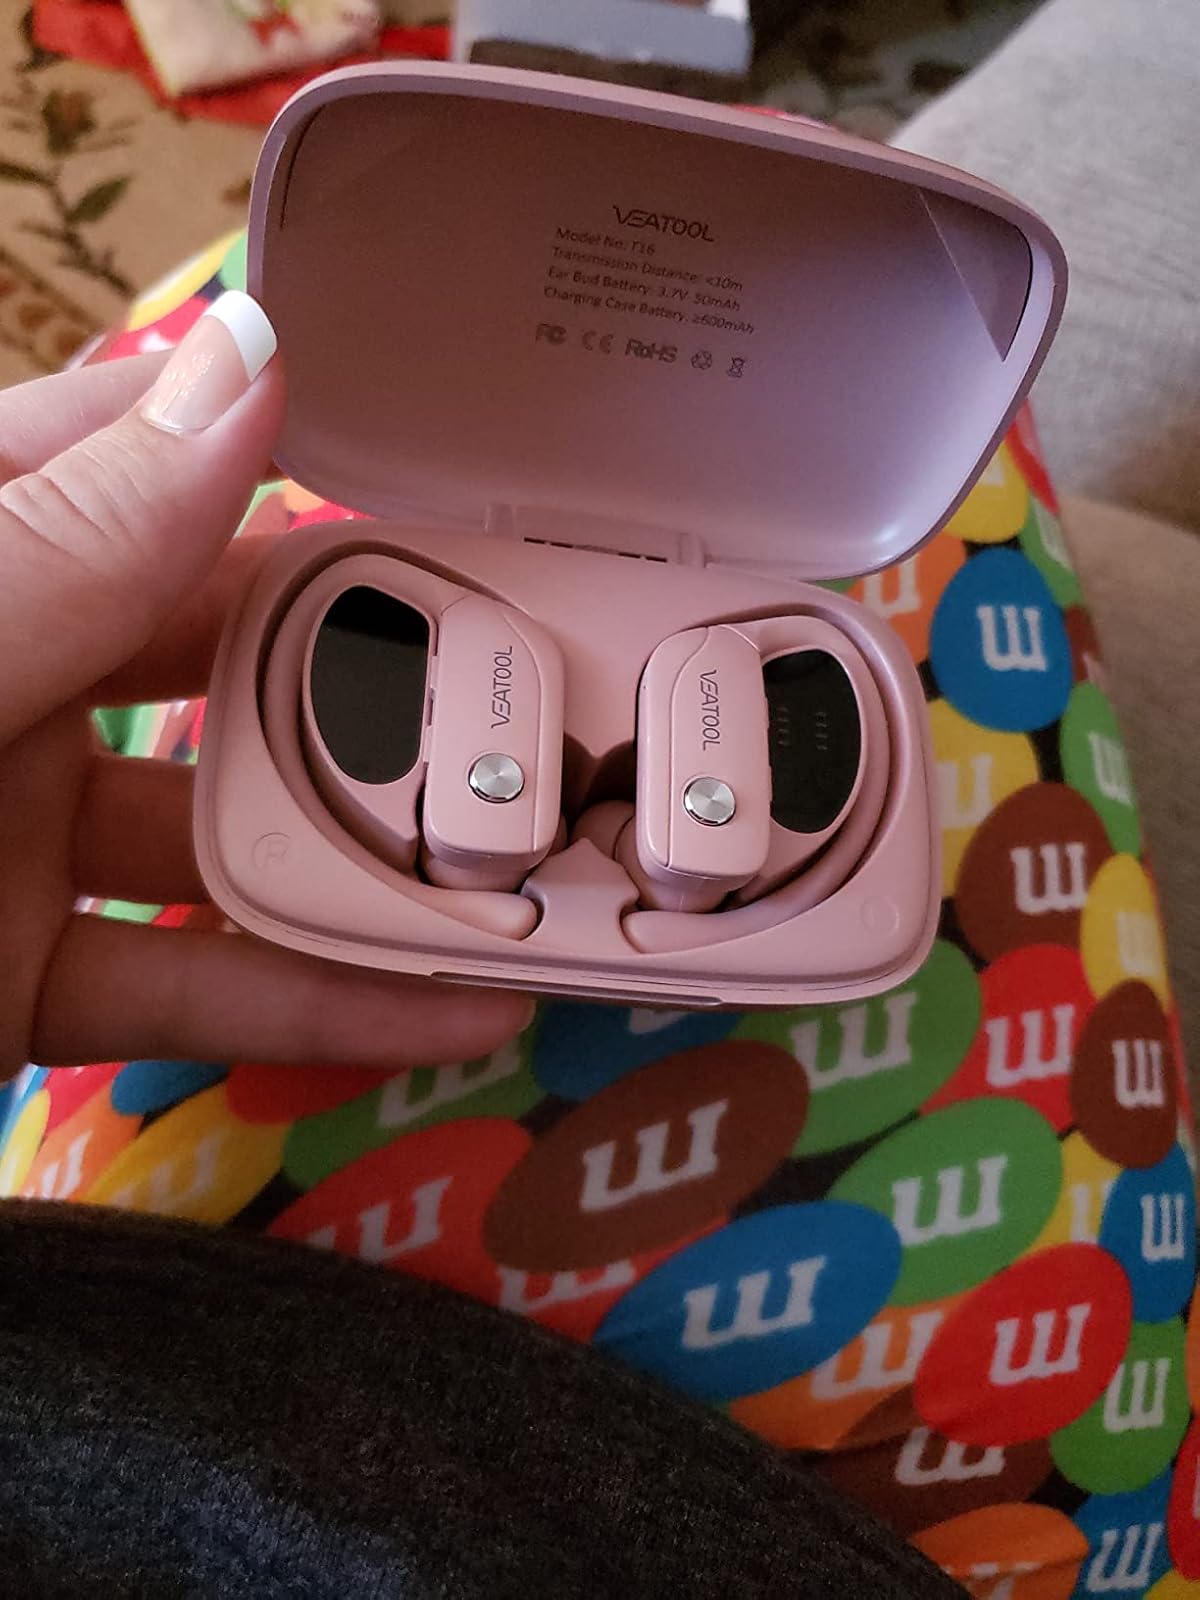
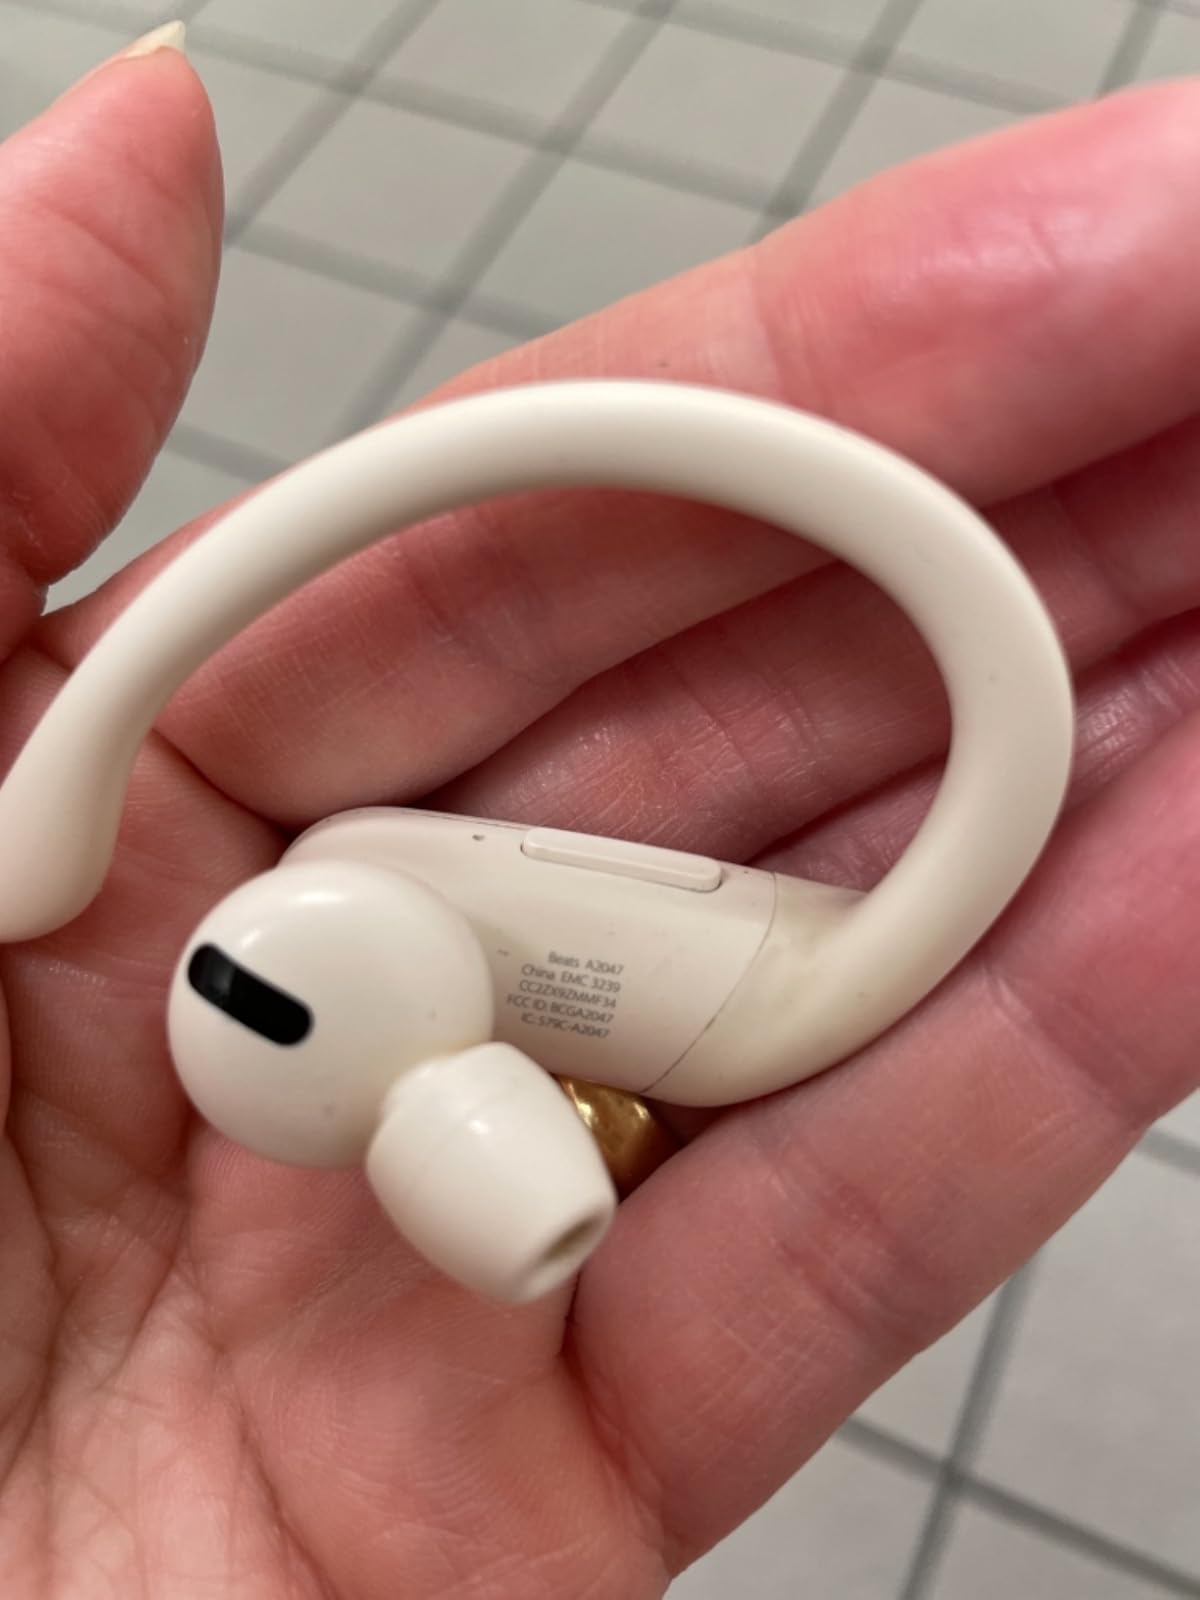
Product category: earbuds
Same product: no